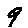
Label: 9